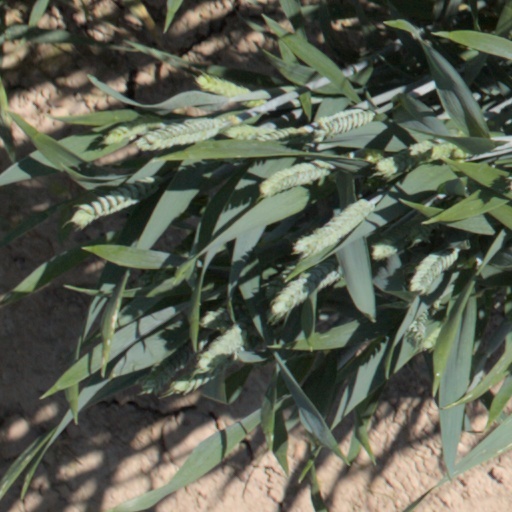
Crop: wheat